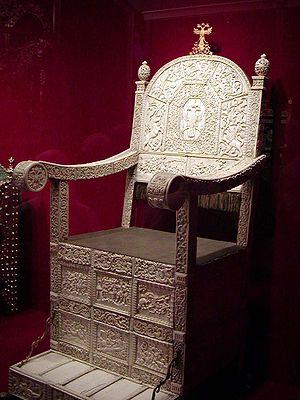
Un trône est un siège, une chaise ou un fauteuil sur lequel un souverain est assis dans les circonstances solennelles.
Le tsarat de Russie, ou de Moscou fut le régime politique en vigueur en Russie de 1547 à 1721.